Jermaine Gresham

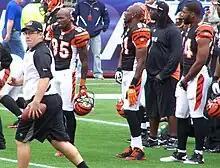
Gresham (far right), next to Terrell Owens (center) and Chad Ochocinco (left), in 2010.

Gresham was the Bengals starting tight end for the first 15 games of his rookie season, and finished with 52 receptions for 471 yards and four touchdowns. His 52 receptions set a franchise record for catches by a rookie tight end, and ranked him third on the team (tied with Jordan Shipley).